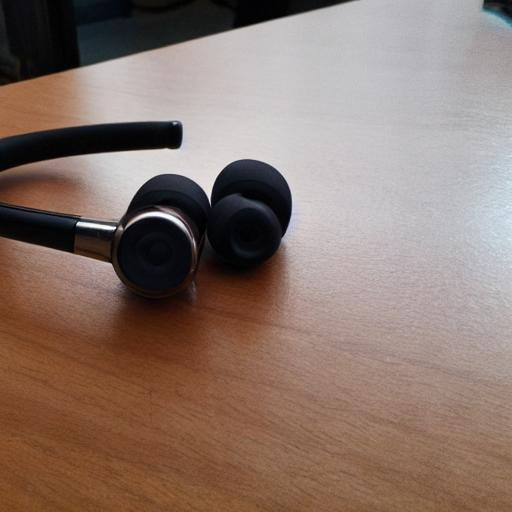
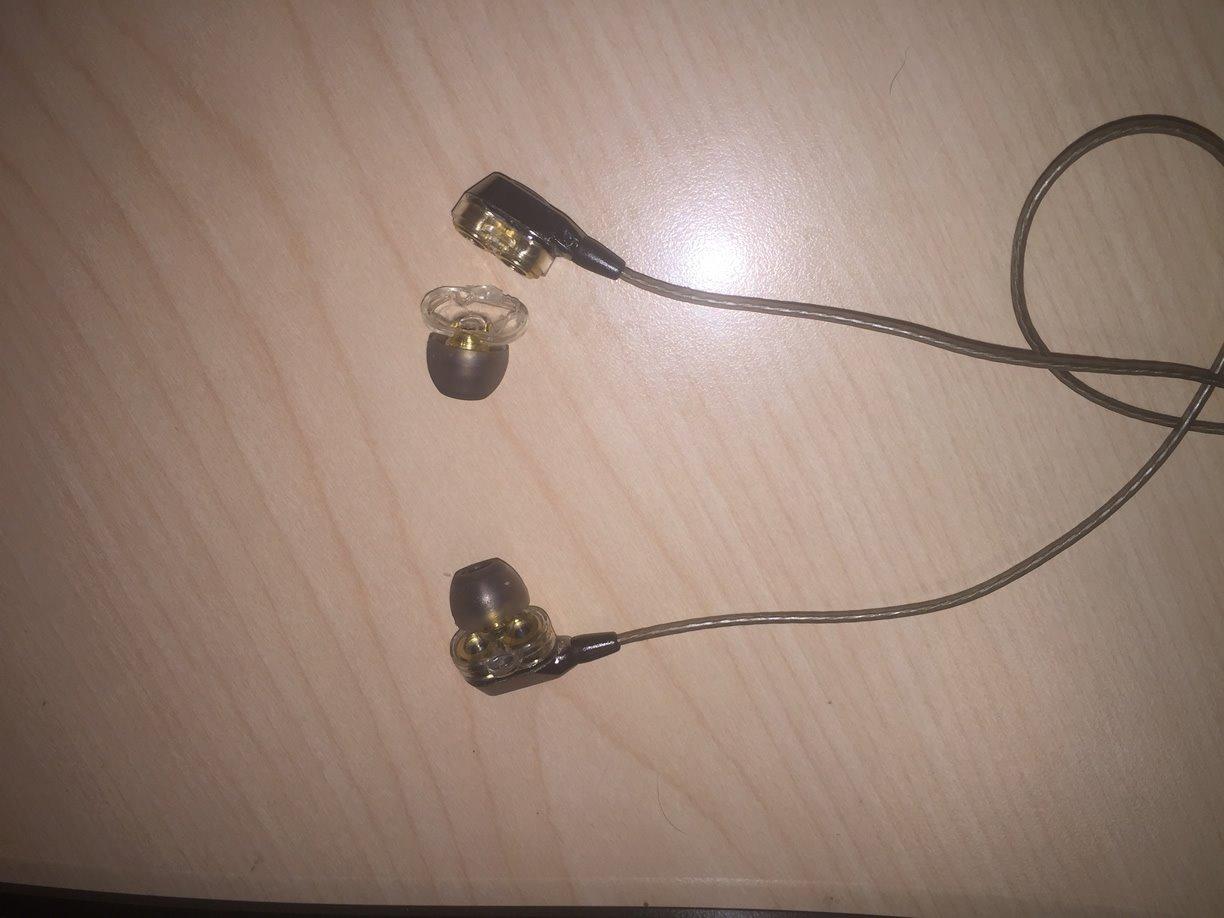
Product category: headphones
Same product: no